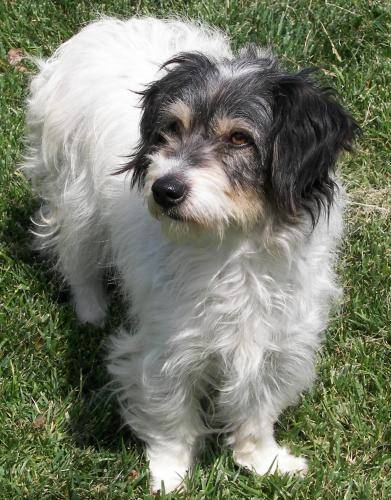
Label: dog